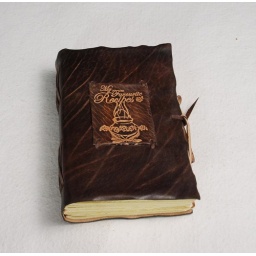
Gather all Your favorite recipes together into this book and let the wonderful voyage in the kitchen begin. Bon appetite!